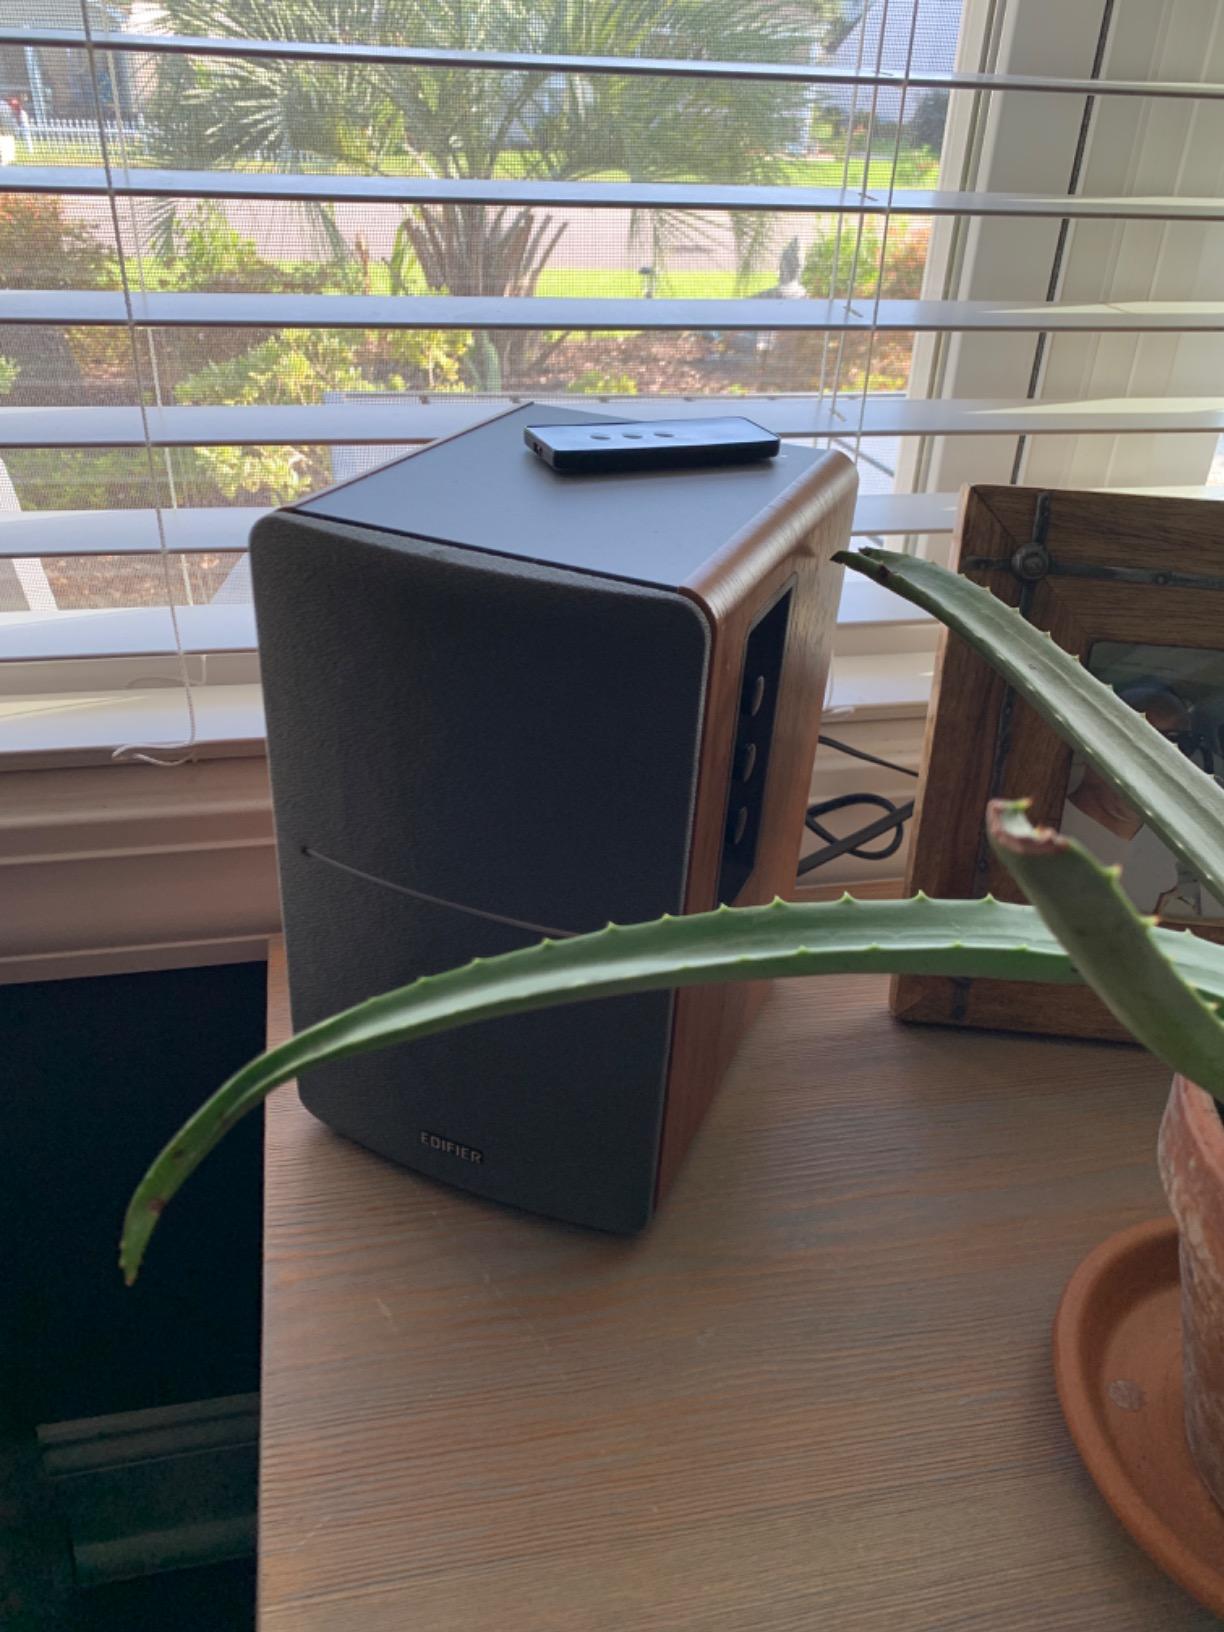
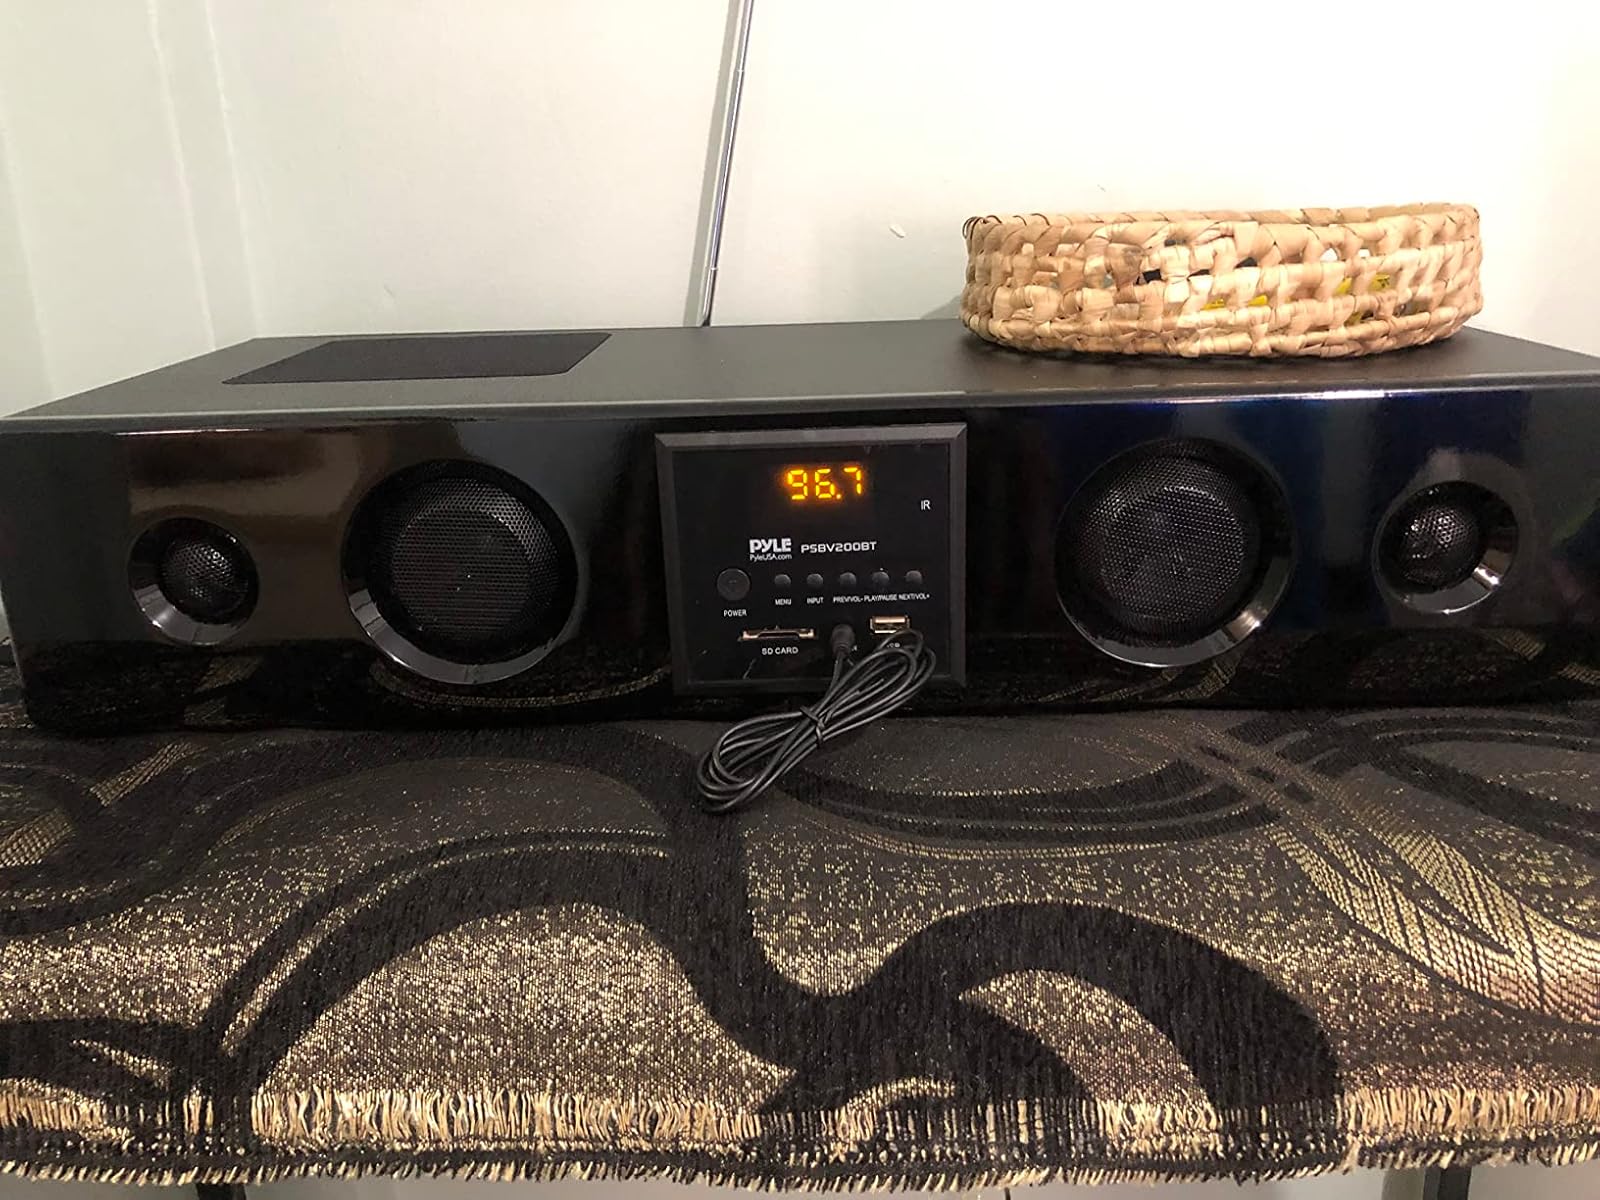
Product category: speaker
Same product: no